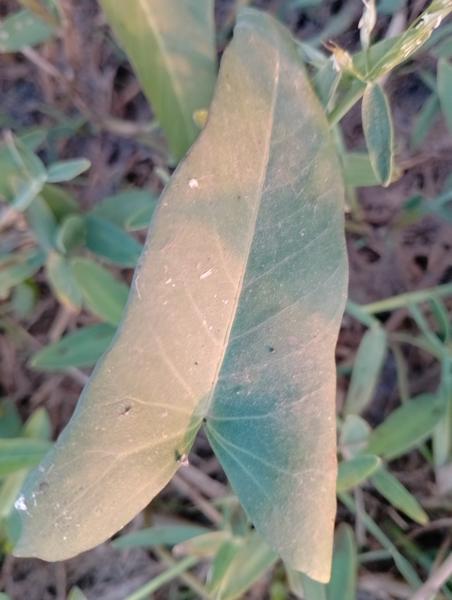
Weed species: Ipomoea aquatic